Postmaster General for Scotland

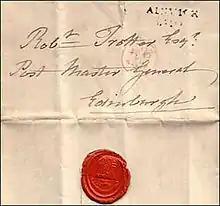
Cover from Alnwick addressed to Robert Trotter in 1805

The Postmaster General for Scotland, based in Edinburgh, was responsible for the postal service in the Kingdom of Scotland from approximately 1616 until the Act of Union unified Scotland and England in 1707, creating a new state called the Kingdom of Great Britain. From 1711, the posts in Scotland were the responsibility of the Deputy Postmaster General for Scotland, until in 1831, that position was subsumed into the duties of the Postmaster General of the United Kingdom.